Giorgio Starace

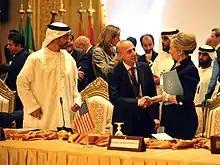
Giorgio Starace with Hillary Clinton

Giorgio Starace (born 23 February 1959 in Viterbo, Italy) is an Italian diplomat; he is the current ambassador to the Russian Federation. Earlier in his career, he was ambassador to Japan and to the United Arab Emirates.